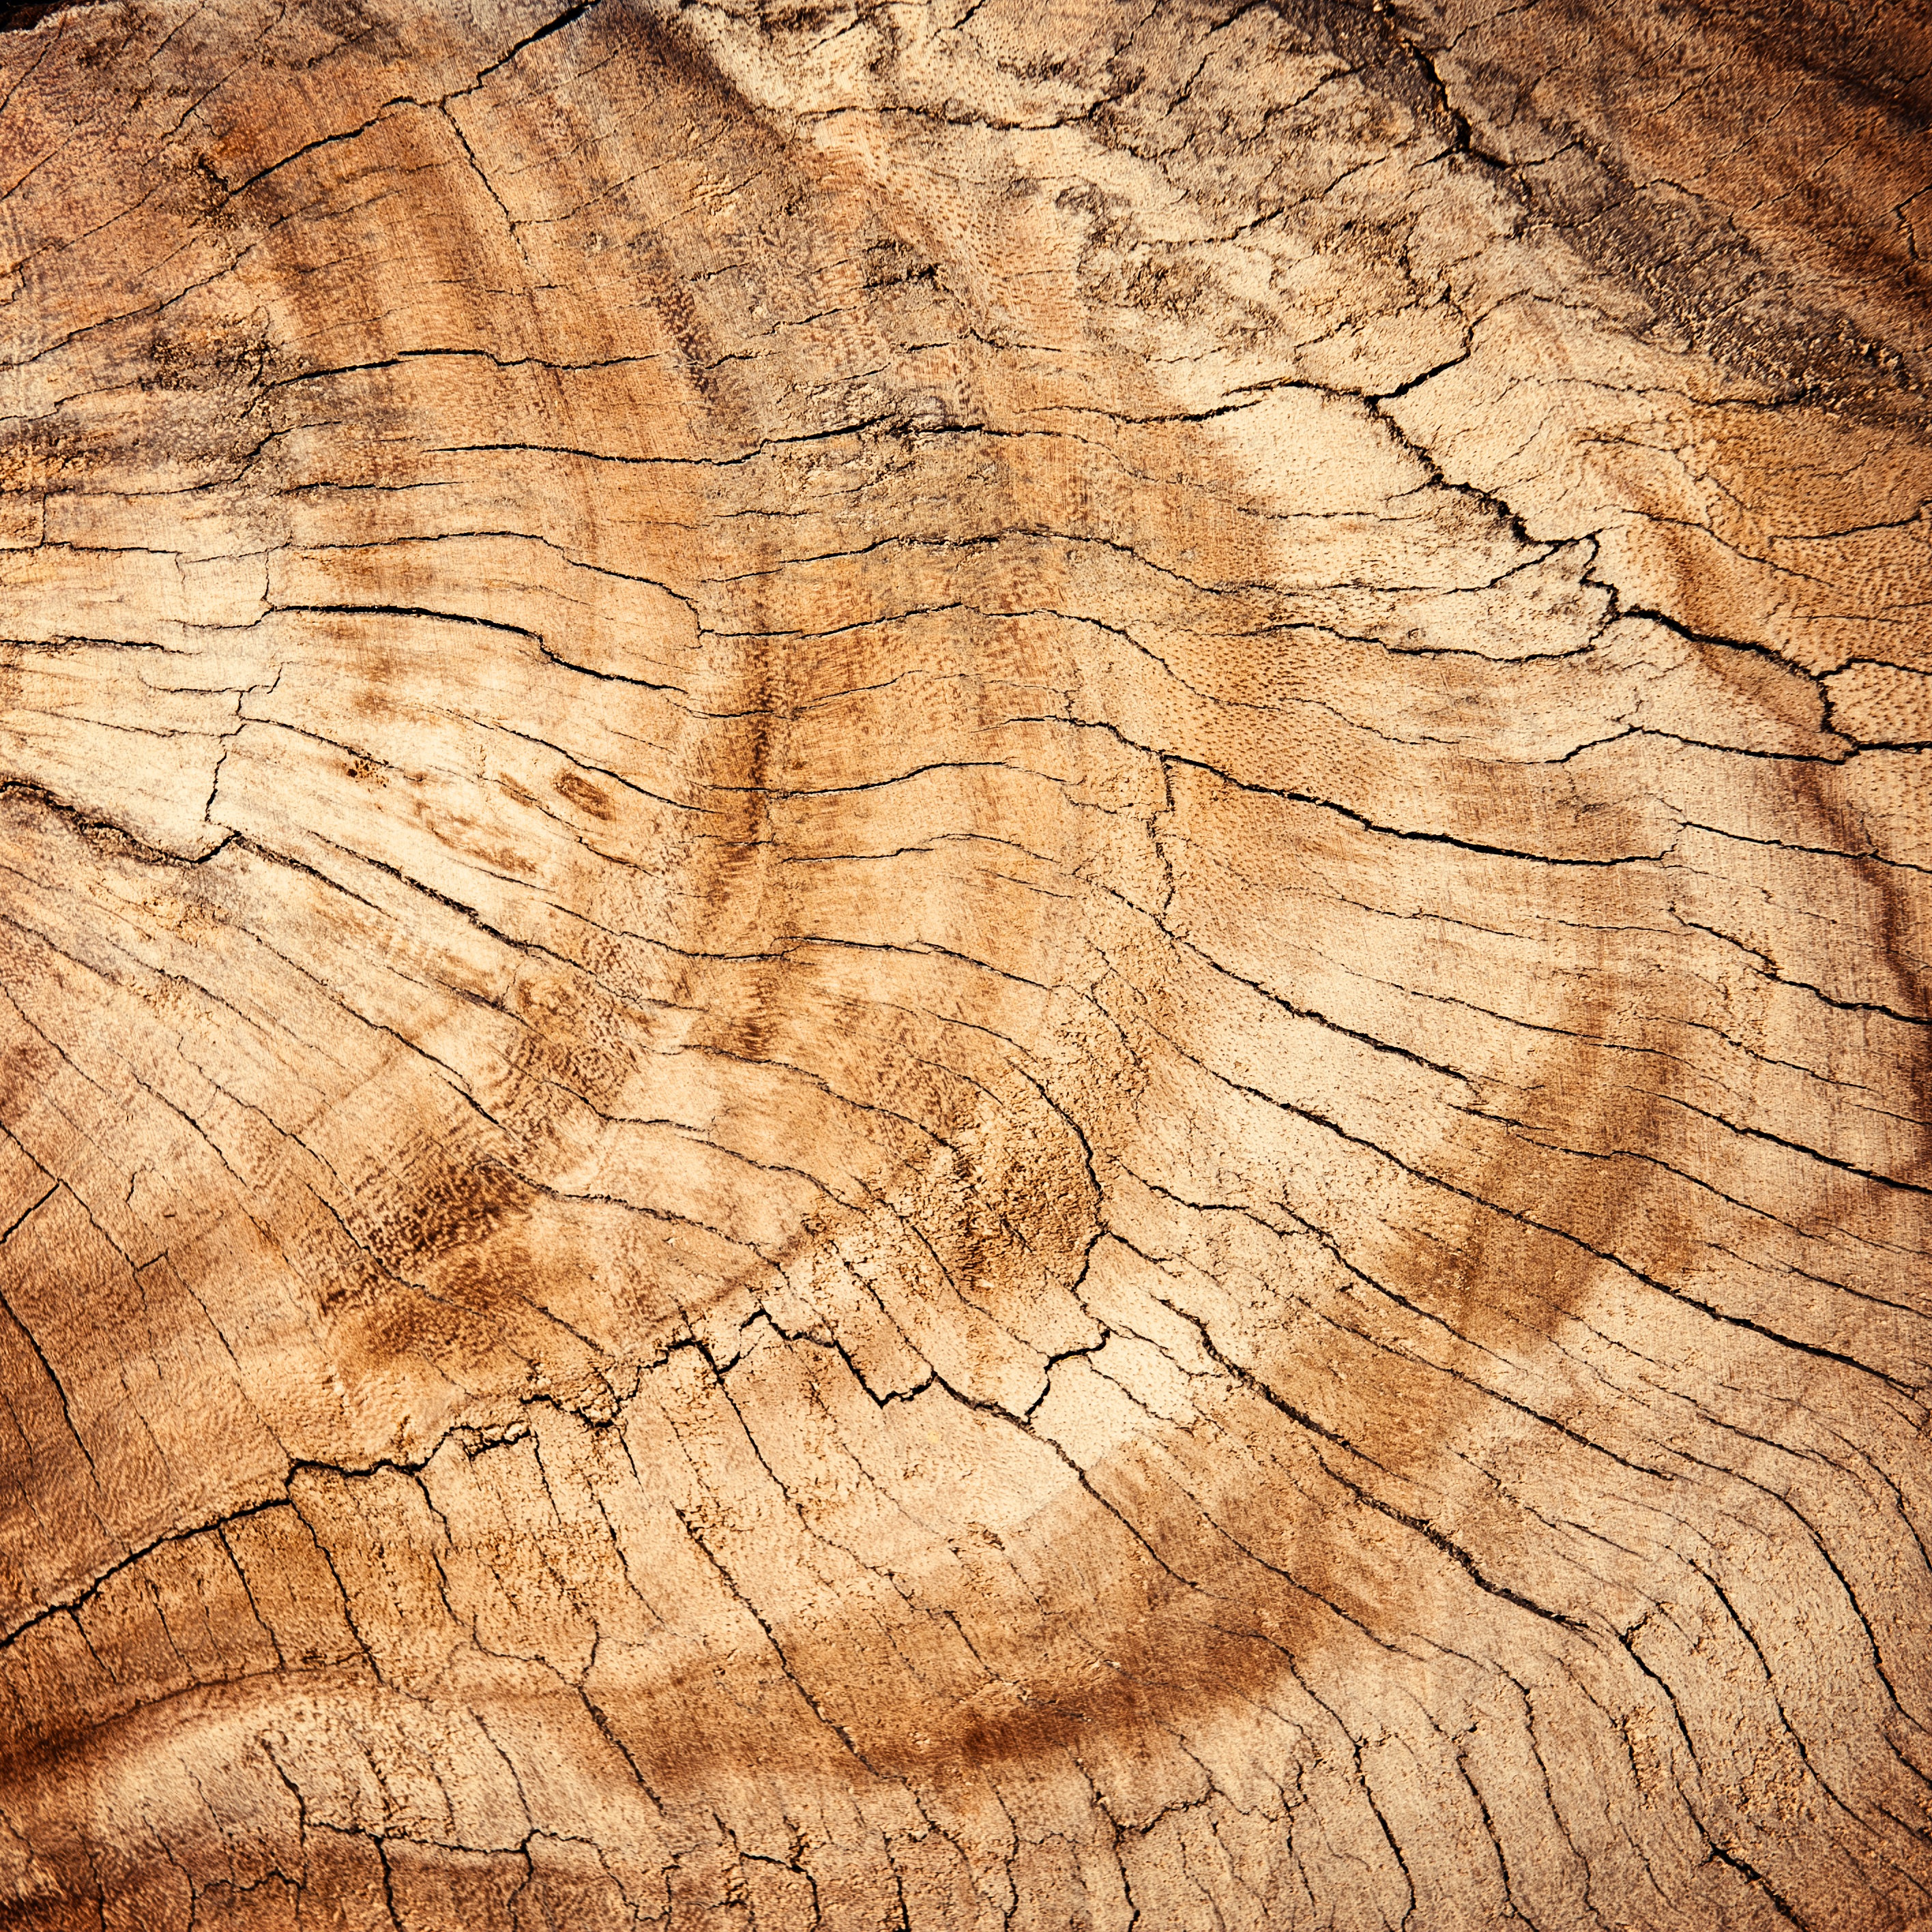
tree, nature, rock, branch, abstract, plant, board, wood, antique, grain, texture, leaf, floor, interior, building, trunk, old, home, dark, decoration, color, macro, natural, brown, soil, grunge, dried, closeup, lumber, decor, material, close up, background, geology, design, hardwood, decorative, carpentry, oak, carving, backdrop, ancient history, woody plant